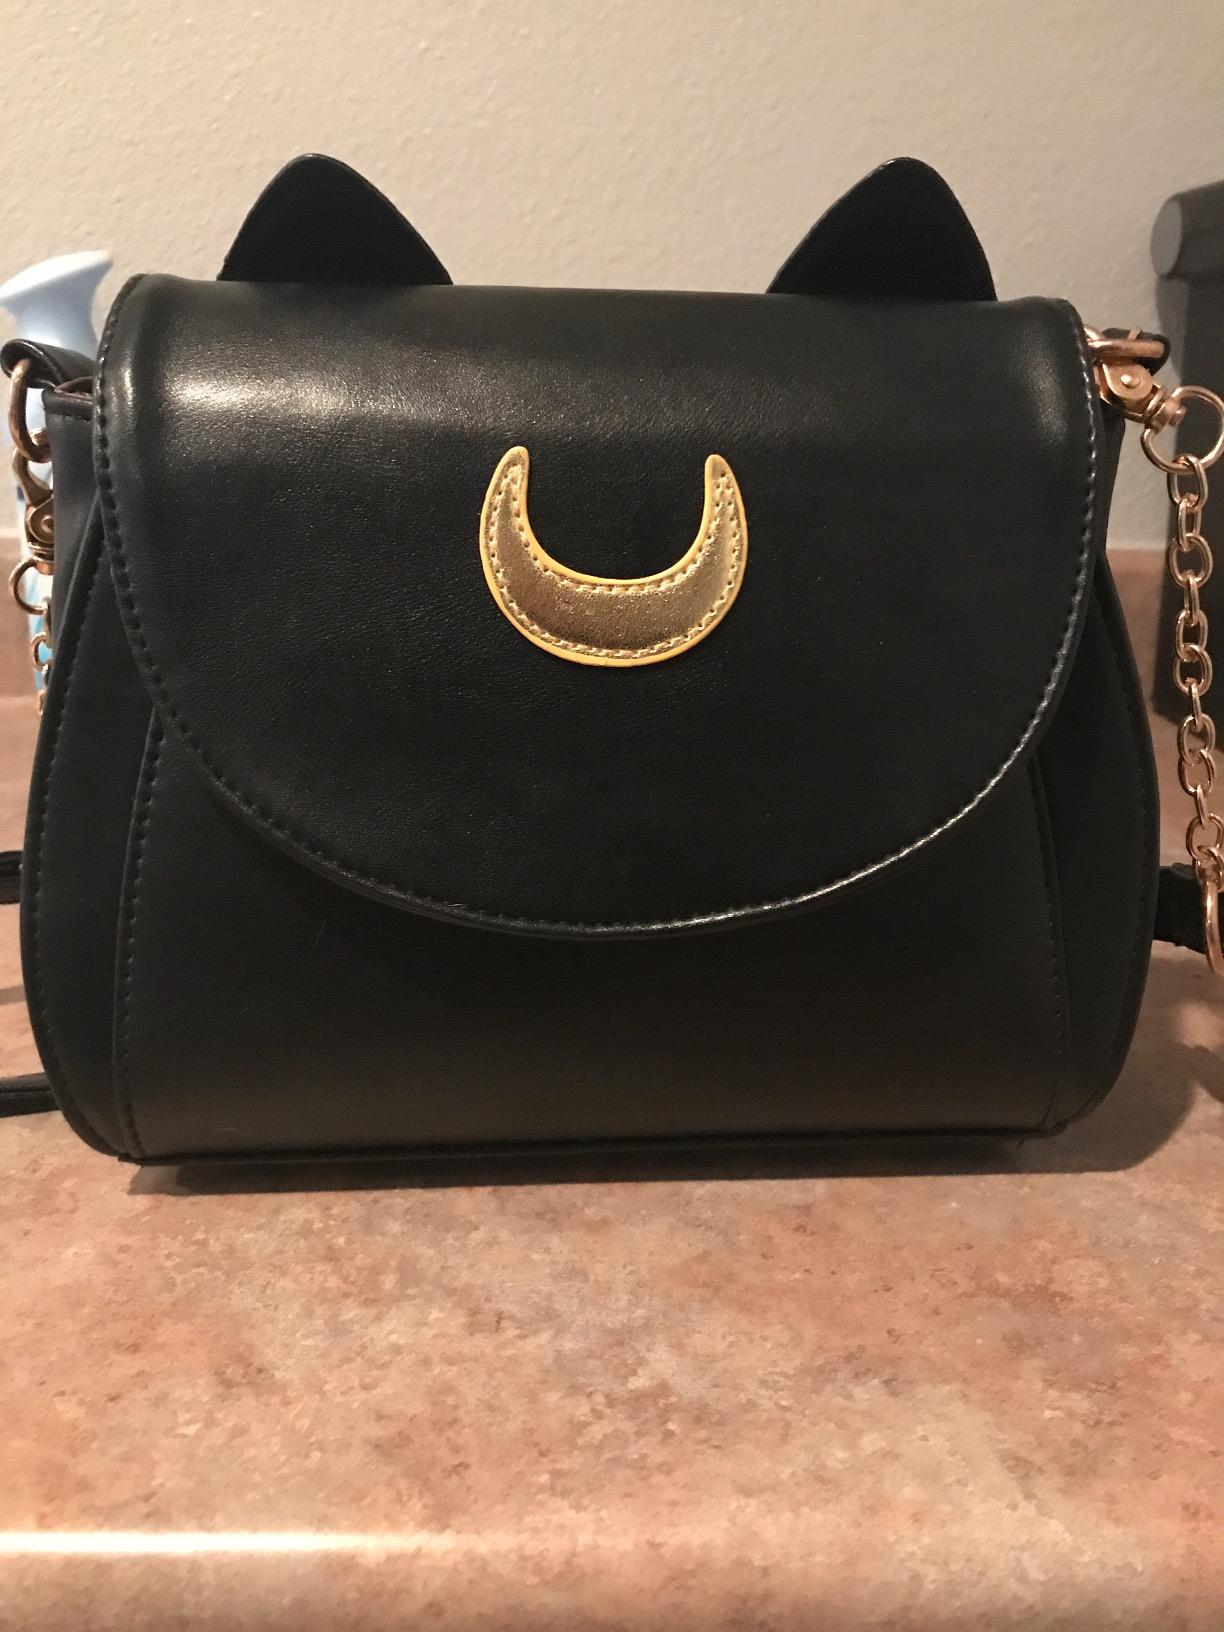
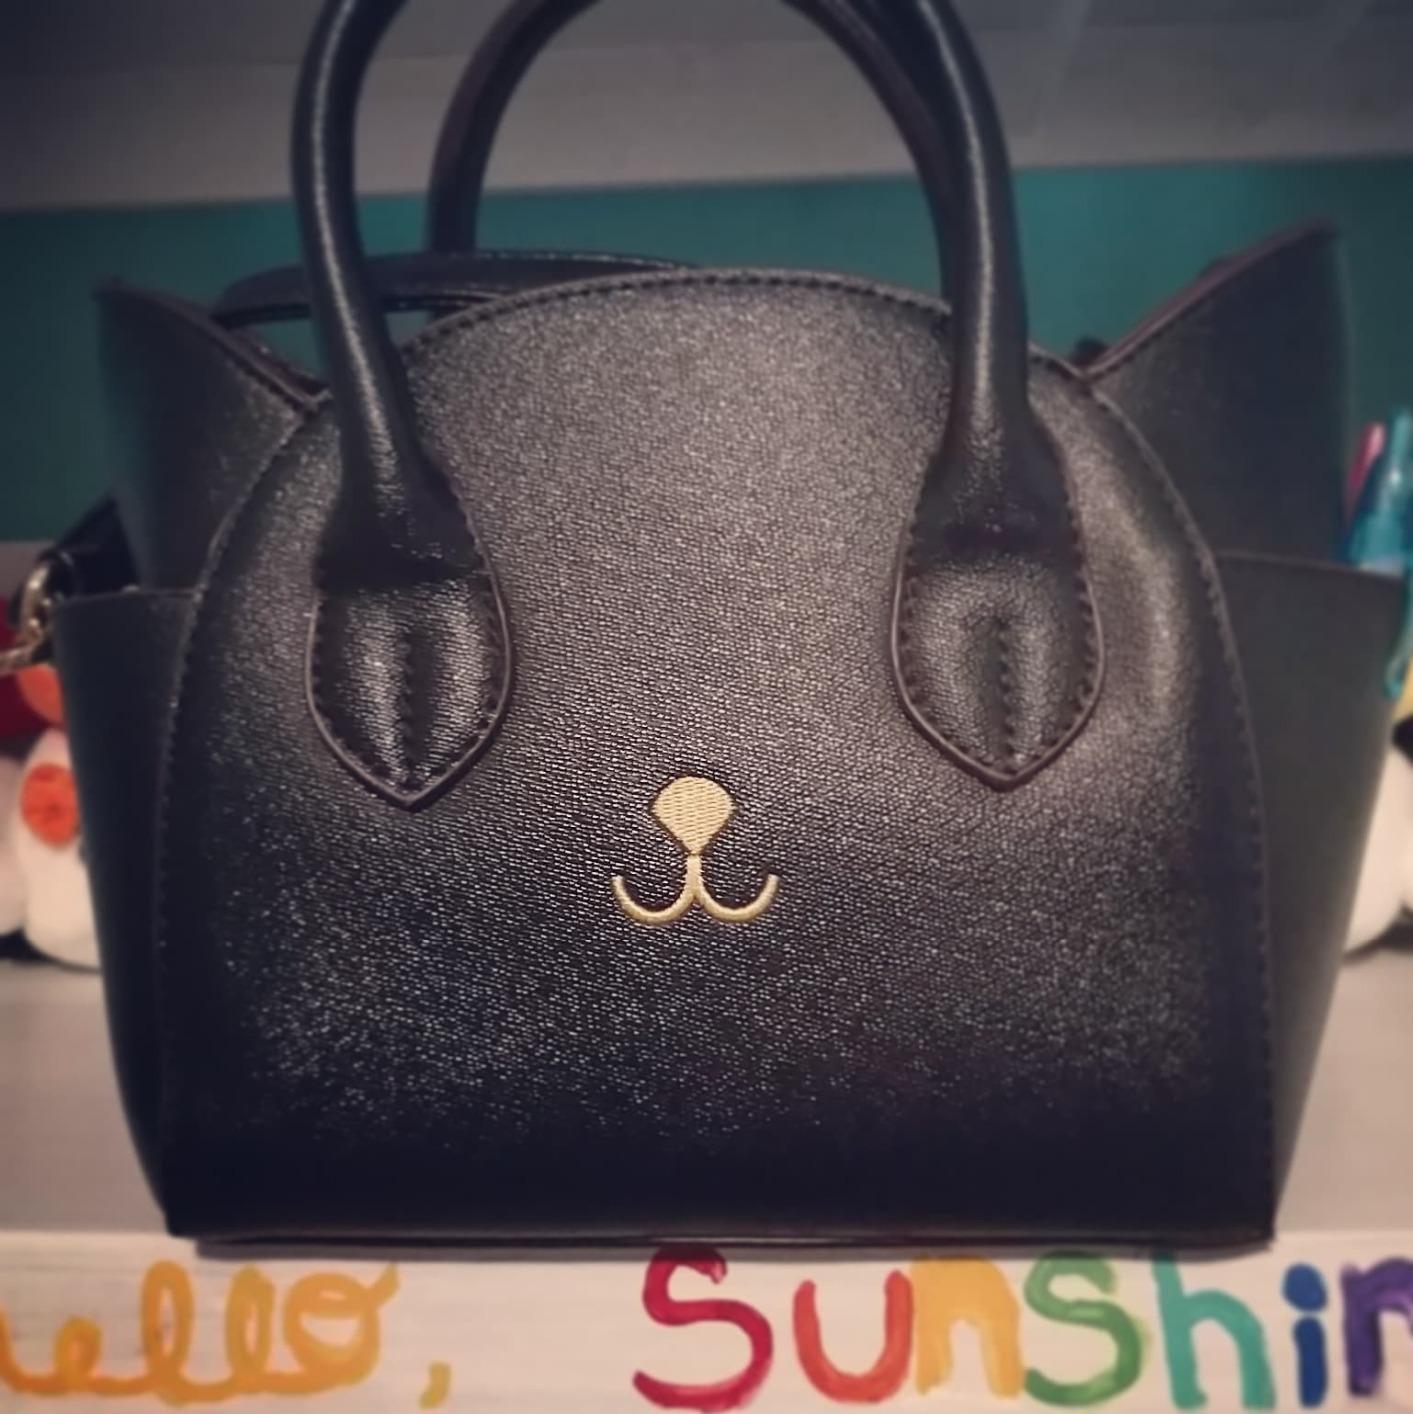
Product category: accessories_handbag
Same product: no